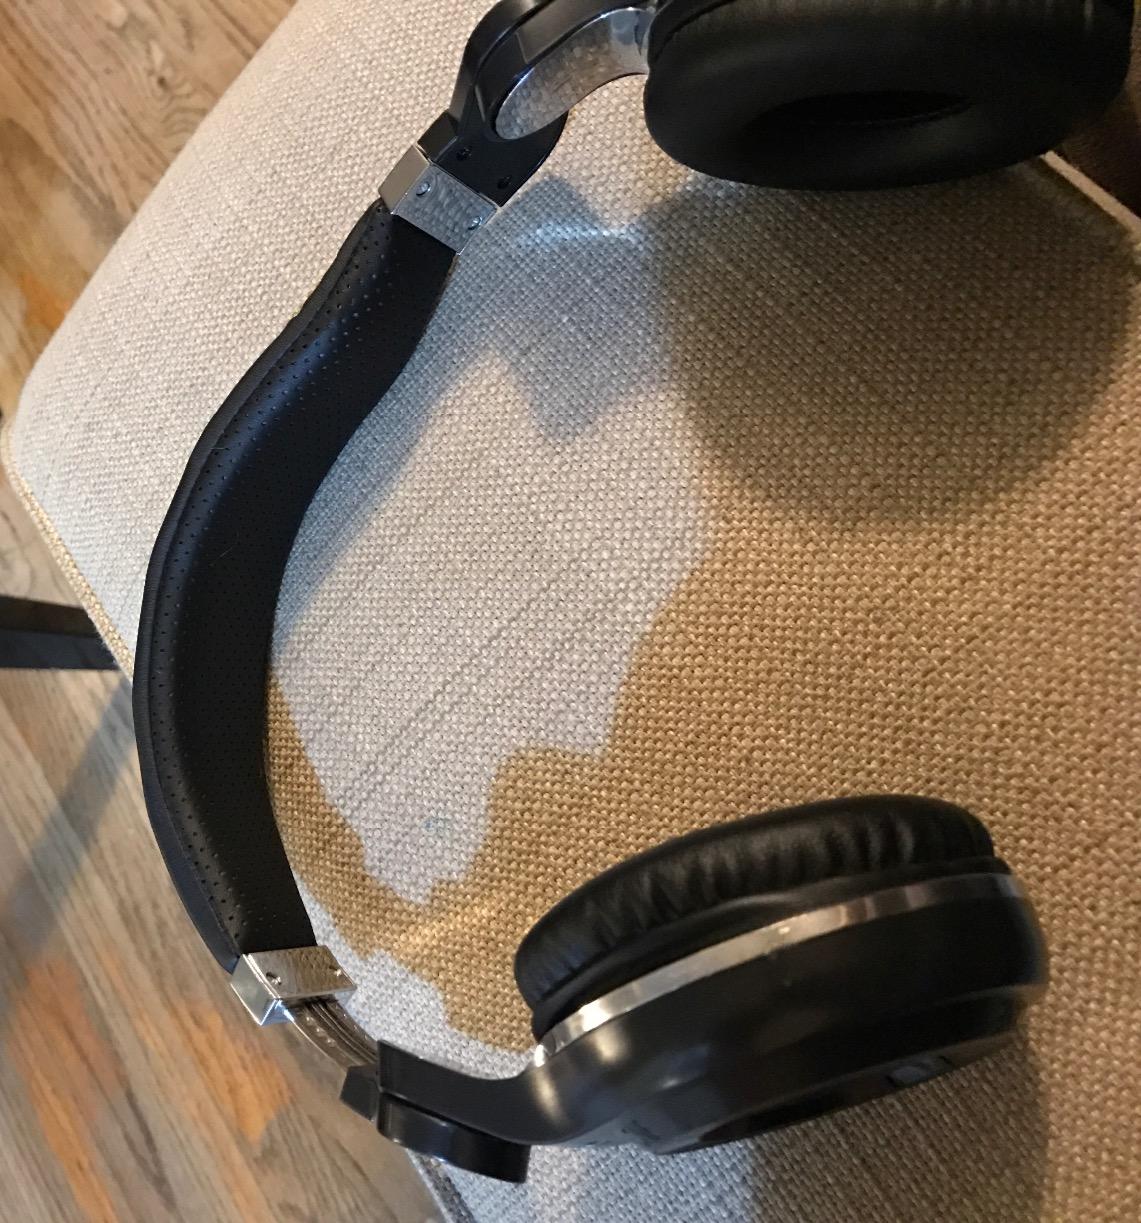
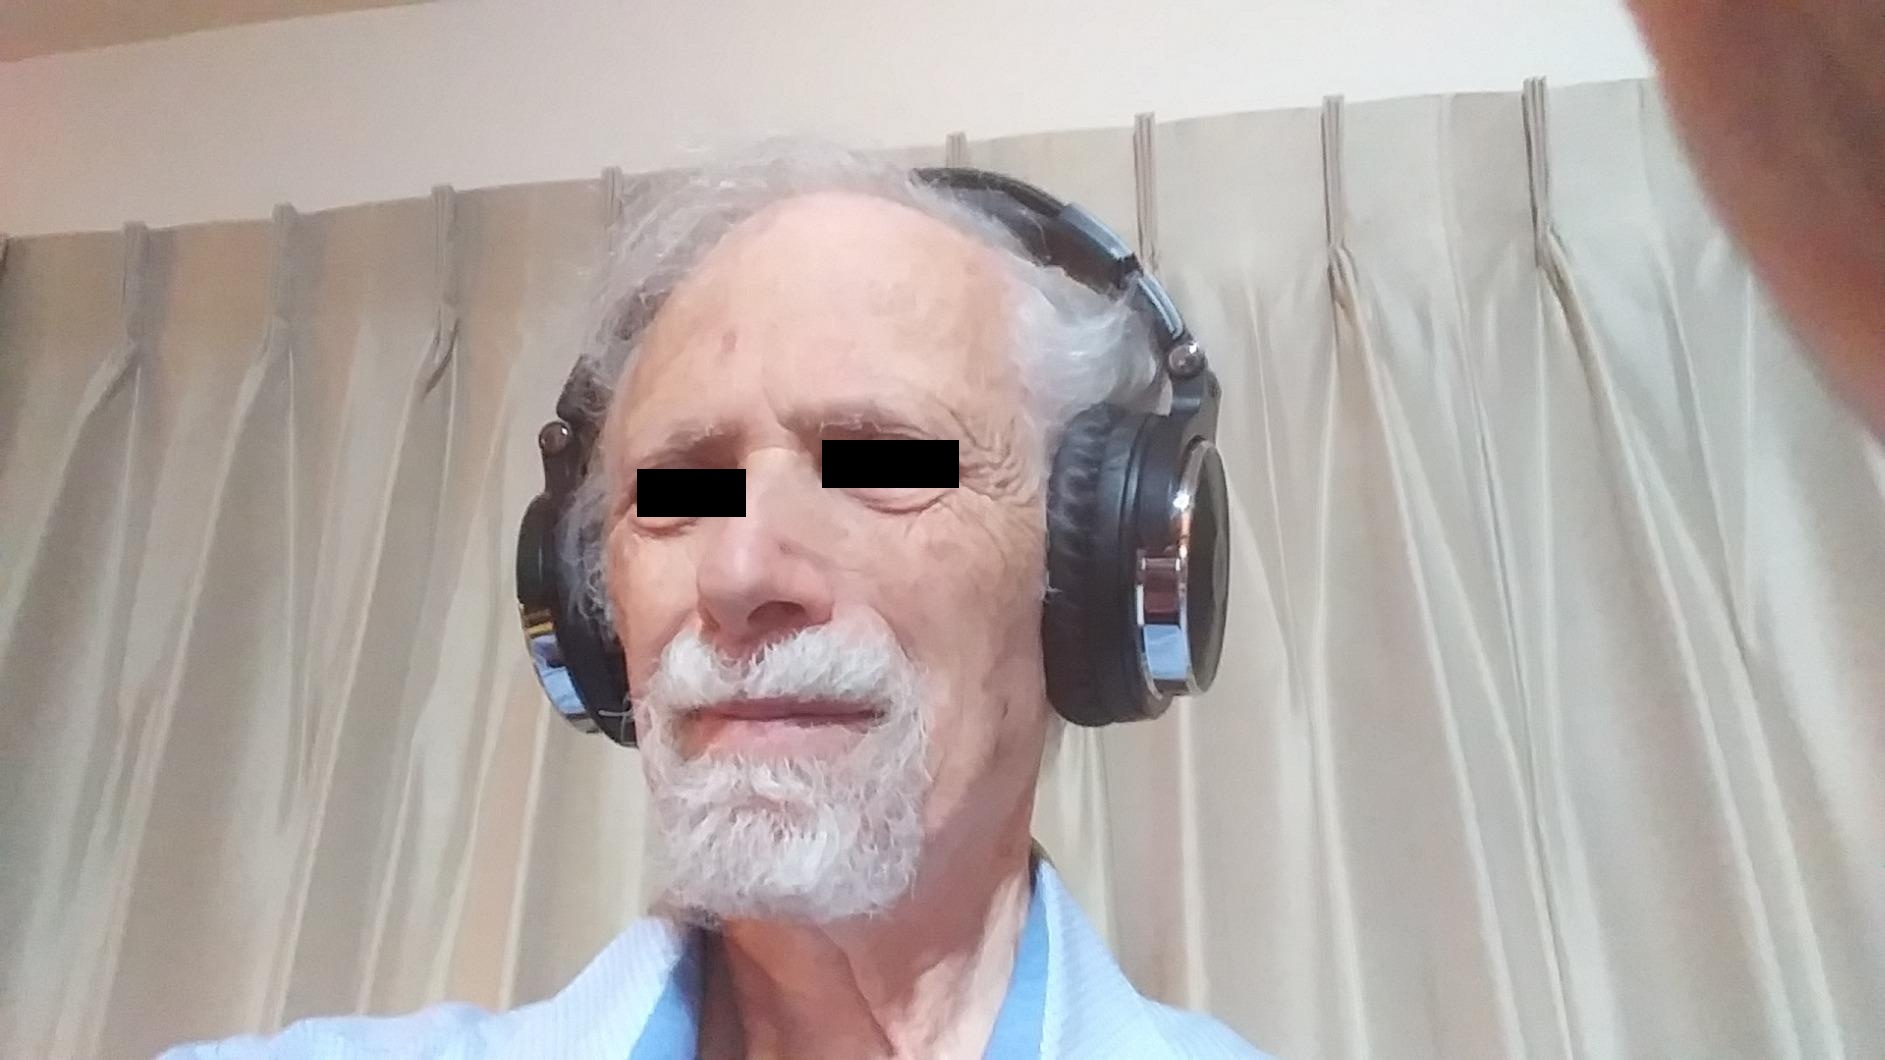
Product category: headphones
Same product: no